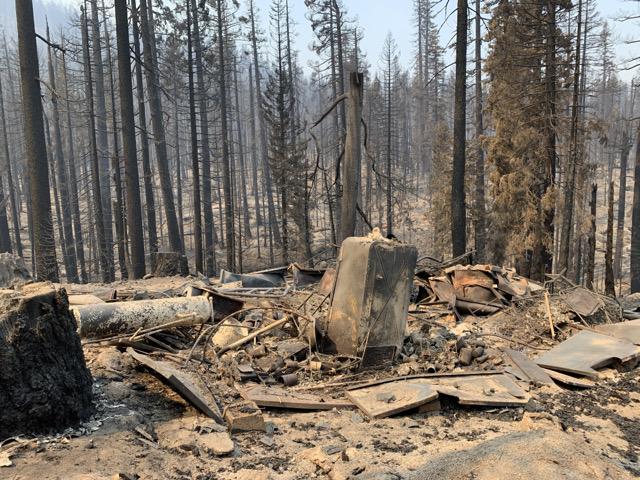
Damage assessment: destroyed